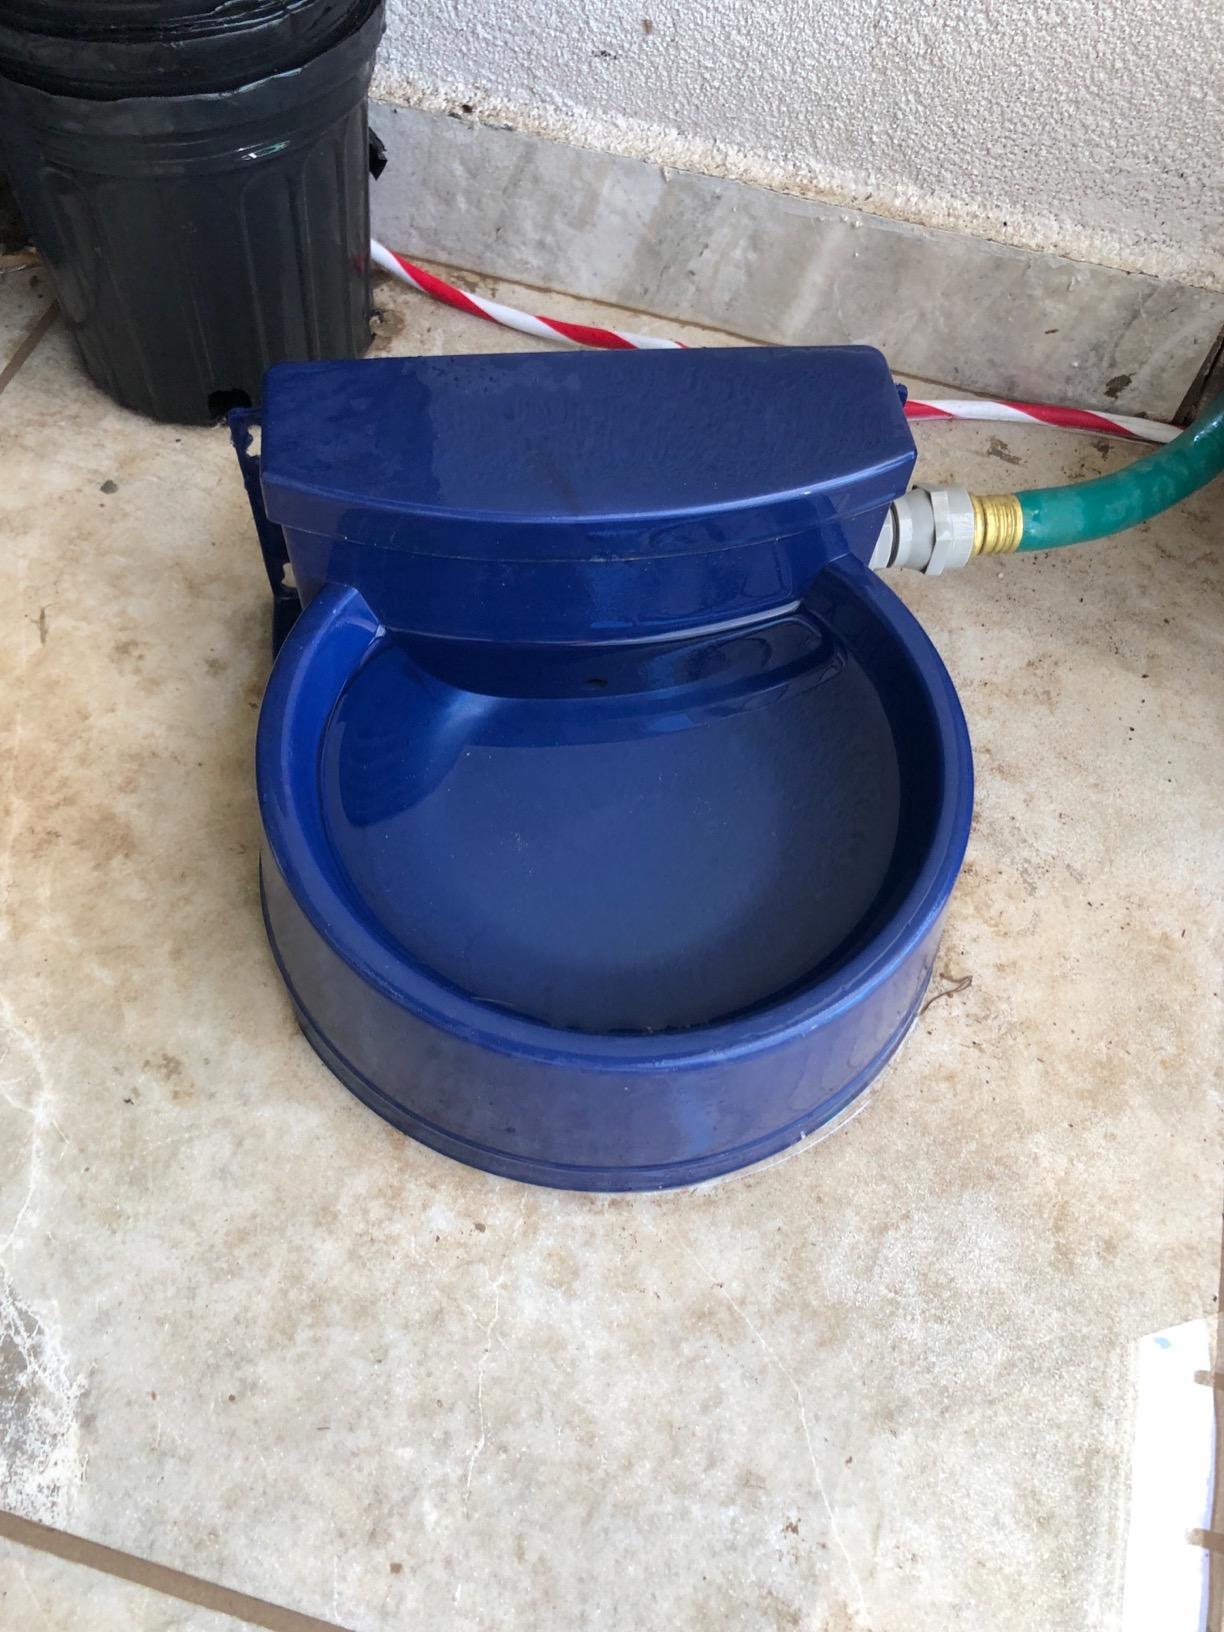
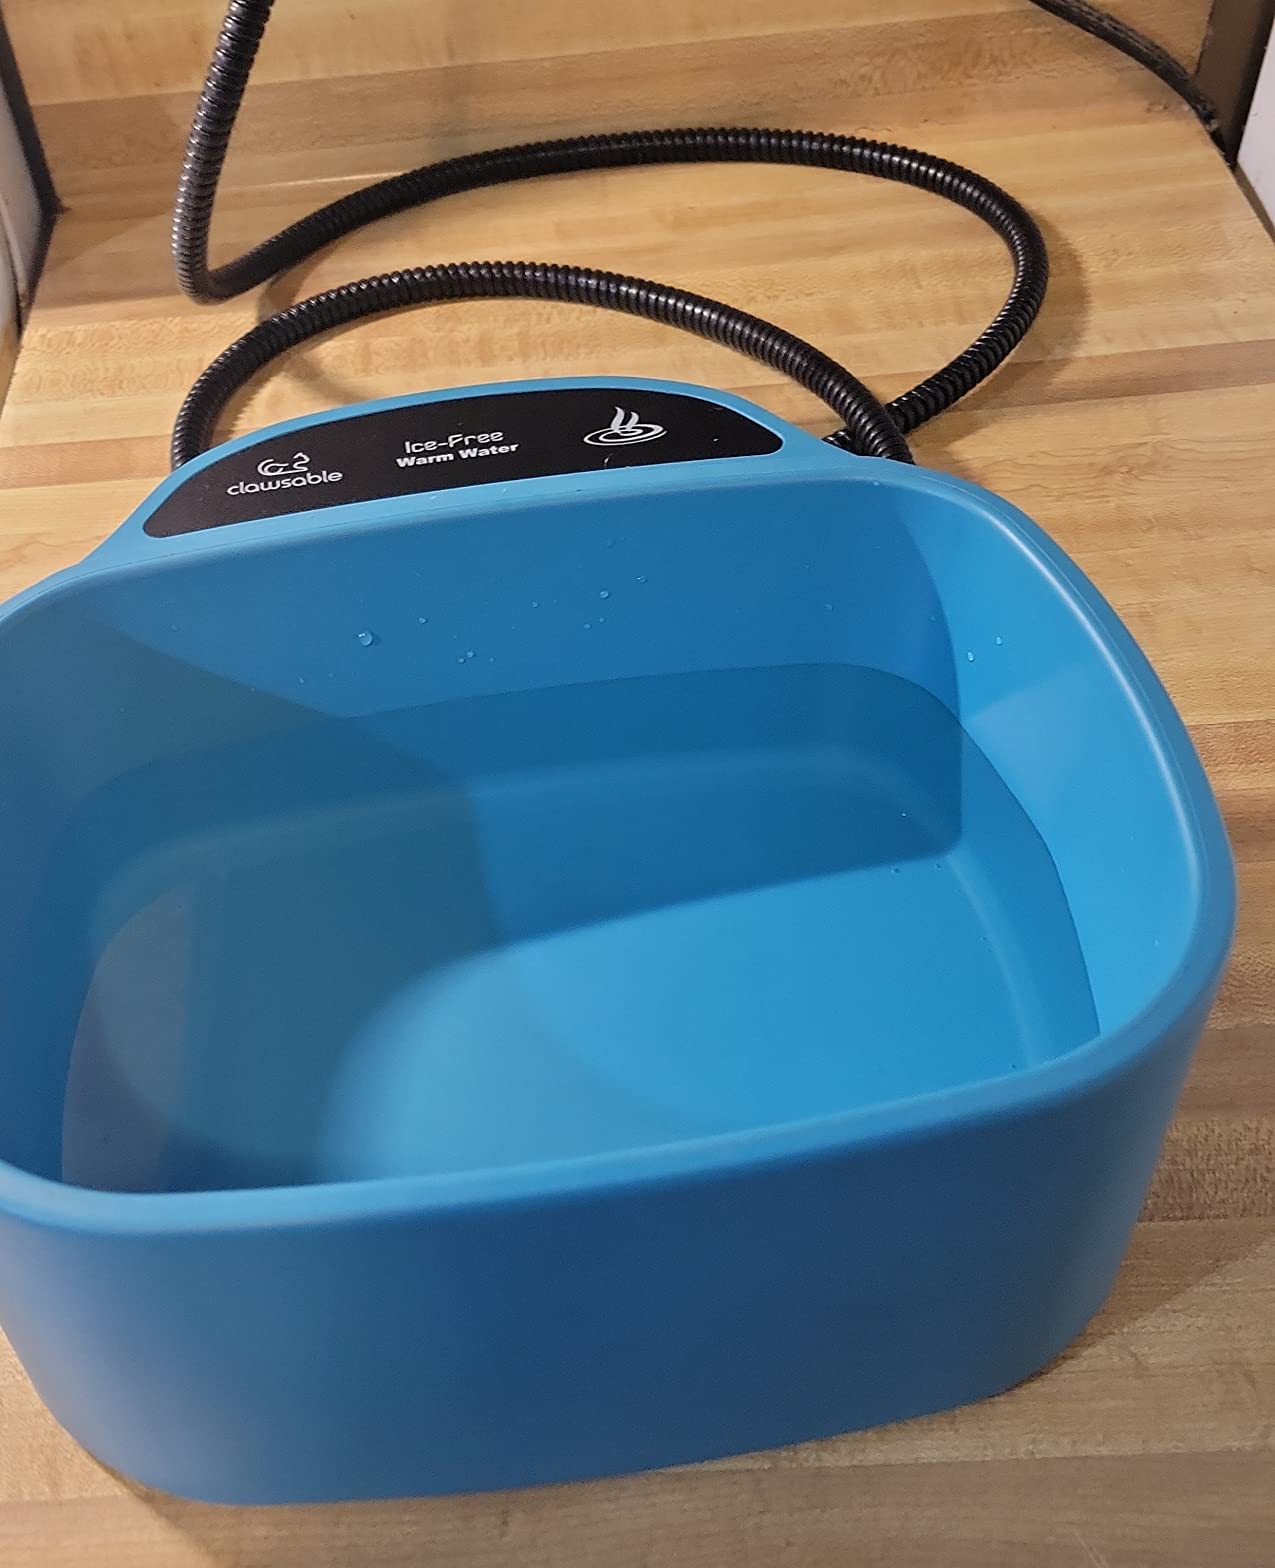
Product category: items_bowl
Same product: no